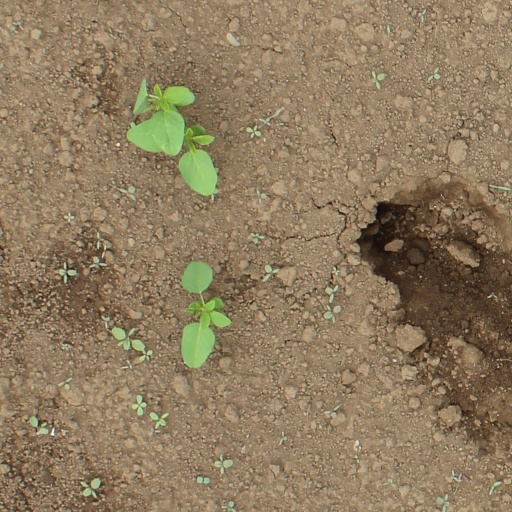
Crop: soybean